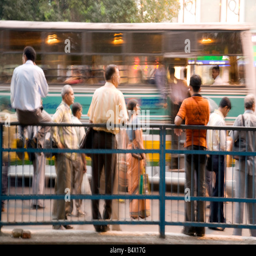
people hang around on the streets